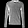
Label: Pullover